Trakų Vokė Manor

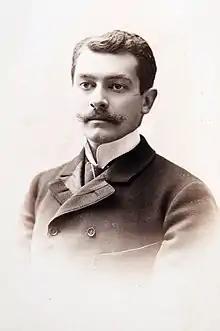
Jan Józef Tyszkiewicz c1890

The buildings included the manor house, a kitchen and laundry building, a steward’s house, the farm labourers’ quarters, a granary, a signal tower, a stable barn and a chapel - all grouped around a spacious yard, and once surrounded by a stone wall (fragments which survive to this day) with gates on three sides. This lay-out manifests an important feature of Historicist architecture, i.e., an attempt to move away from the ceremonial aspect of previous epochs and to return to the traditional and practical structure of a peasant farm. Distinctive Neoclassical, Neo-Gothic and eclectic elements, as well as traditions of ethnic building, are visible in the wooden houses.